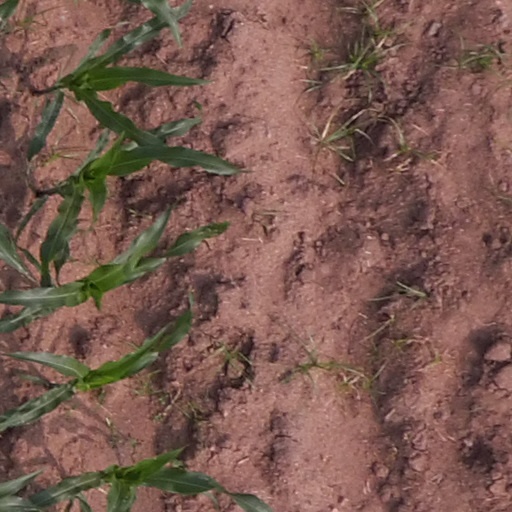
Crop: maize; corn